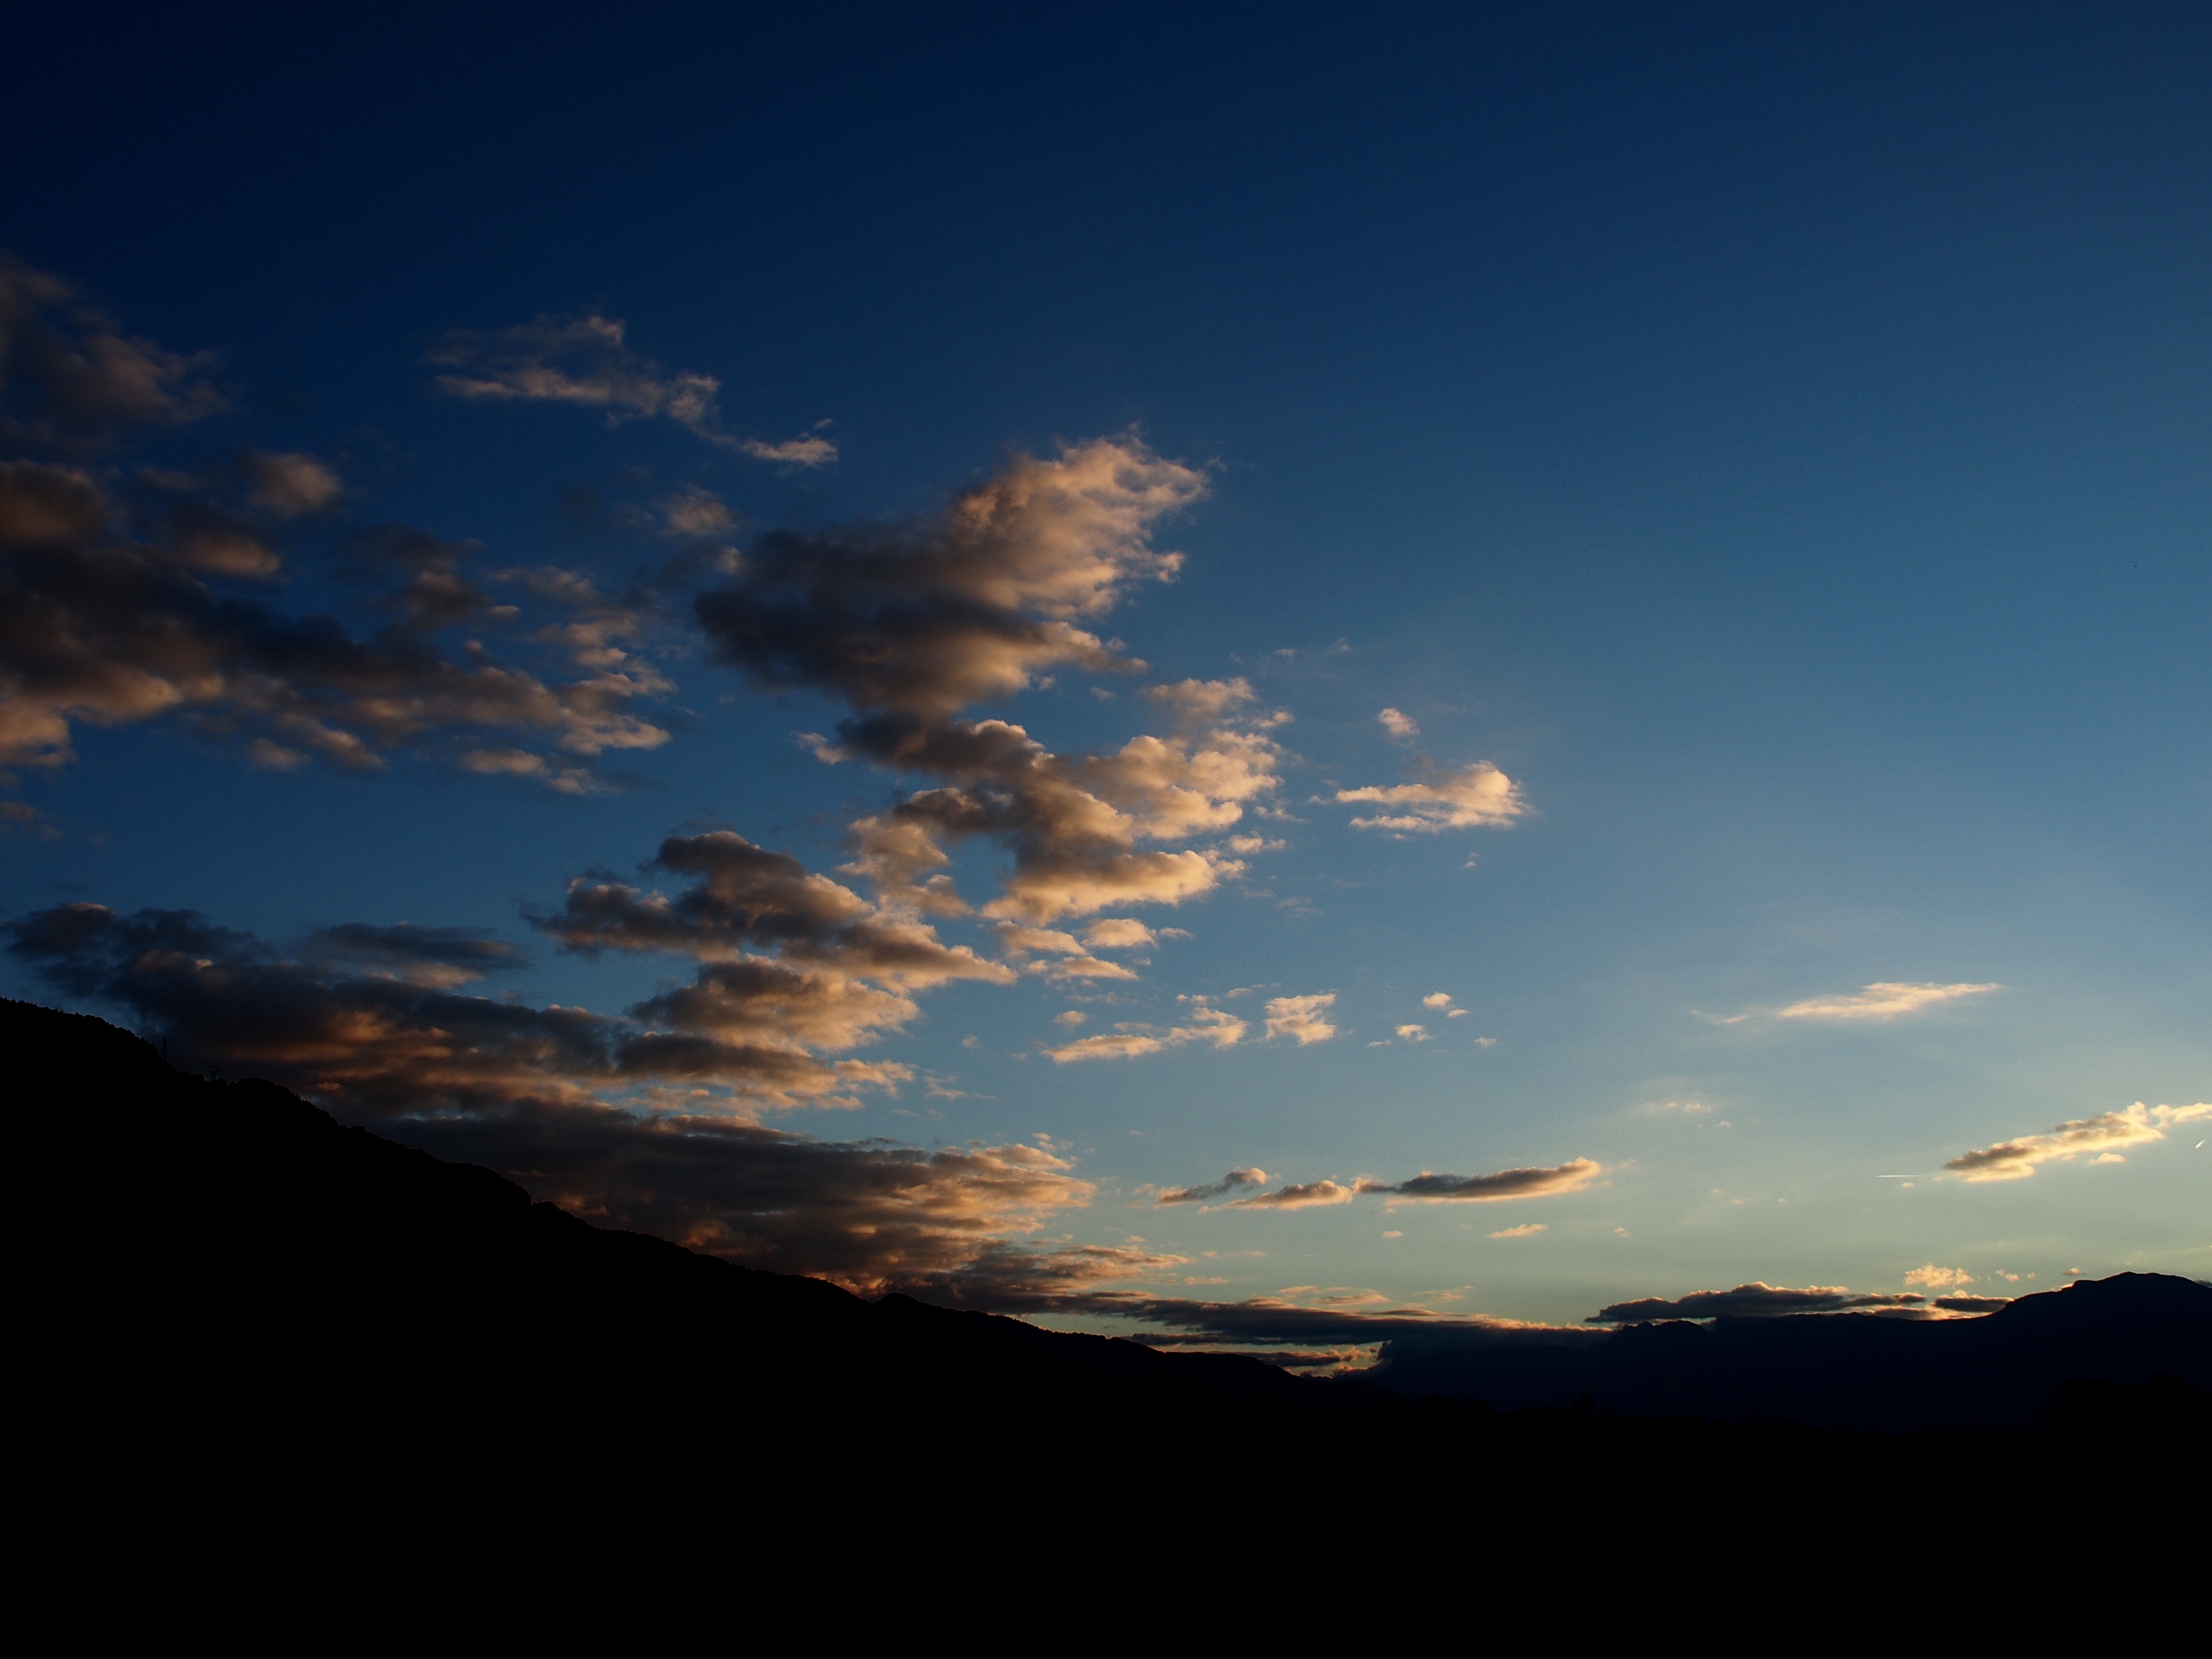
horizon, cloud, sky, sun, sunrise, sunset, sunlight, morning, dawn, atmosphere, dusk, evening, afterglow, meteorological phenomenon, red sky at morning